Finnair

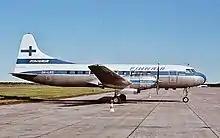
Finnair Convair 440 in 1980

In 1981, Finnair opened routes to Seattle and Los Angeles. Finnair became the first operator to fly non-stop from Western Europe to Japan, operating Helsinki–Tokyo flights with a modified McDonnell Douglas DC-10-30ER in April 1983. Until then, flights had to go via Moscow (Aeroflot, SAS, BA) or Anchorage (most carriers) due to Soviet airspace restrictions, but Finnair circumvented these by flying directly north from Helsinki, over the North Pole and back south through the Bering Strait, avoiding Soviet airspace. However, Finnair did not have to make a roundabout because of the Soviet regulation on this route, but the Japanese authorities demanded it (as JAL requested strongly). The aircraft was fitted with extra fuel tanks, taking 13 hours for the trip. The routes through Soviet airspace and with a stopover in Moscow also took 13 hours, but flights with a stopover in Anchorage took up to 16 hours, giving Finnair a competitive edge. In the spring of 1986, Soviet regulators finally cleared the way for Air France and Japan Airlines to fly nonstop Paris-Tokyo services over Soviet airspace, putting Finnair at a disadvantage.